Interstate 287

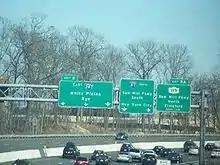
A multilane freeway with a display of three green signs over the road. The left one reads exit 8 east Interstate 287 White Plains Rye three downward arrows, the middle one reads Interstate 87 south Saw Mill Parkway south New York City two downward arrows, and the right one reads exit 8A New York State Route 119 Saw Mill Parkway north Elmsford right lane.

A short distance after this interchange, I-287 enters Harding Township, Morris County, at the crossing of the Passaic River, where it becomes the Marine Hector Cafferata Jr. Cong. Medal of Honor Highway. It continues northeast, with US 202 running a short distance to the west. The freeway makes a turn more to the east as it comes to a truck-only rest area in the northbound direction. The road crosses into Morris Township, where it reaches an exit-only interchange with Harter Road; there are no entrances present. Shortly after Harter Road, there is a junction with CR 663 (James Street) that only has entrances to I-287. After this, I-287 turns north and enters Morristown, where the southbound direction gains a fourth lane as the median narrows. The freeway enters more developed areas as it comes to the Route 124 interchange. From this point, the road becomes eight lanes total, with four in each direction, as it passes west of Morristown Medical Center. After crossing under NJ Transit's Morristown Line, it reaches the exit for CR 510. From CR 510, I-287 makes a turn to the northeast, crossing back into Morris Township before continuing into Hanover Township. Here, the route comes to the western terminus of the Route 24 freeway and becomes ten lanes total. Following Route 24, the freeway passes over the Morristown and Erie Railway's Whippany Line before it intersects Route 10 and becomes nine lanes, with five southbound and four northbound. I-287 passes near several business parks as it enters Parsippany–Troy Hills. In this area, there is an interchange with CR 511 east of Lake Parsippany that also has access to Entin Road in the southbound direction. After this, I-287 widens to eleven lanes with five northbound lanes, two express southbound lanes, and four local southbound lanes as it comes to the I-80 junction.